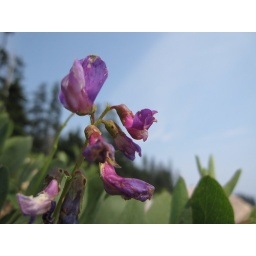
Though these flowers looked a little decrepit, they stood out in their mostly green and grey habitat.